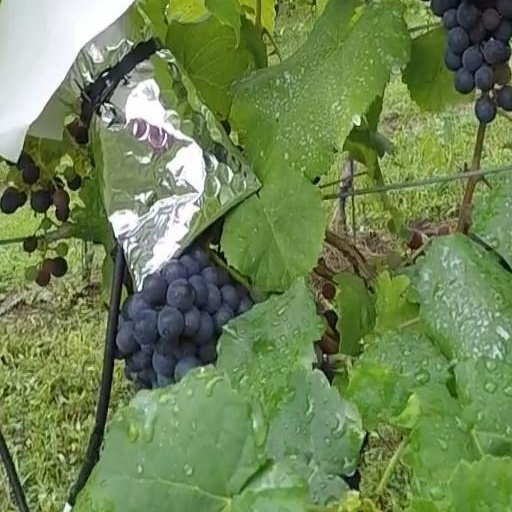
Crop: grape